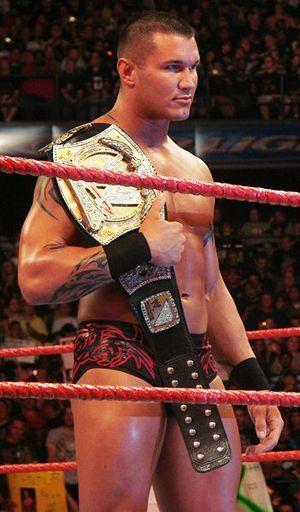
Randal Keith Orton né le 1ᵉʳ avril 1980 à Knoxville est un catcheur et un acteur américain. Il travaille actuellement à la World Wrestling Entertainment, dans la division Raw.
L’édition 2008 de One Night Stand est une manifestation de catch télédiffusée et visible uniquement en paiement à la séance. L'événement, produit par la World Wrestling Entertainment, a eu lieu le 1ᵉʳ juin 2008 dans la salle omnisports San Diego Sports Arena à San Diego, en Californie. Il s'agit de la quatrième et dernière édition de One Night Stand, pay-per-view annuel qui sera remplacé l'année suivante par Extreme Rules.